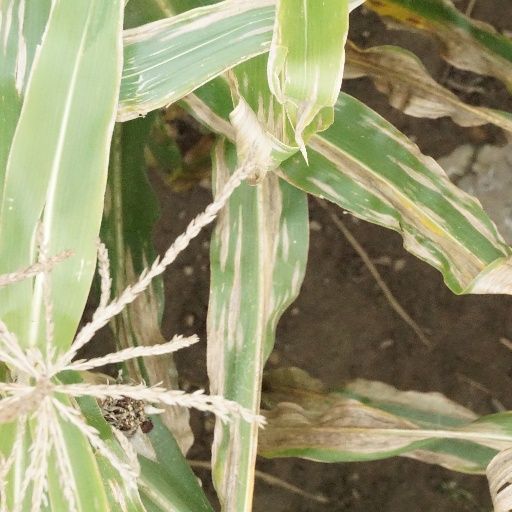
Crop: maize; corn